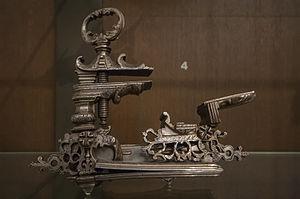
Platine à silex à la Miquelet. Turquie, XVI°s. Fer. Département des Armes, Musée d'Art et d'Industrie de Saint-Étienne.